Makati Intra-city Subway

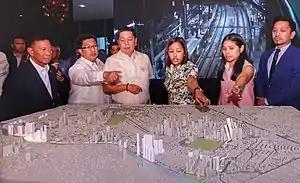
Former Vice President Jejomar Binay (left), Makati Mayor Abigail Binay (third from right), Vice Mayor Monique Lagdameo (second from right), and 1st District Councilors Luis Javier Jr. (second from left) and Jhong Hilario (right) viewing the scale model of the planned Makati City Subway project at the Makati City Hall on December 12, 2018

In 2015, the National Economic and Development Authority approved the construction of the Makati-Pasay-Taguig Mass Transit System Loop, which would have been a 20-kilometer-long underground railway from Bonifacio Global City to Taft Avenue. The project was to be funded through the PPP scheme, but after former President Benigno Aquino III stepped down from office, the project was later shelved.